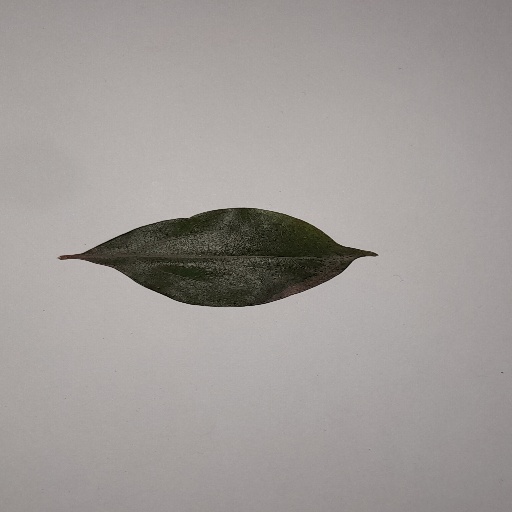
Species: Camphor
Leaf condition: Bacterial Spot